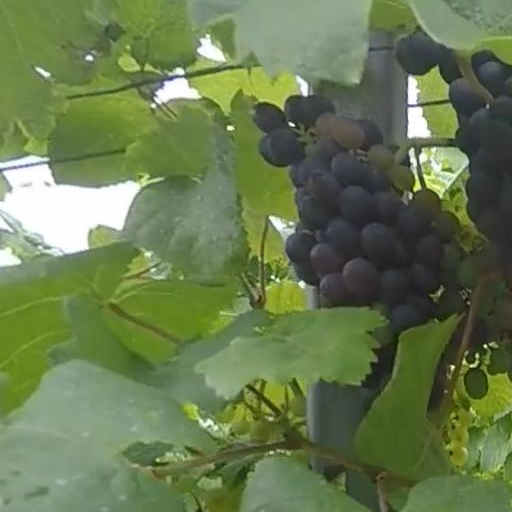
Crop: grape